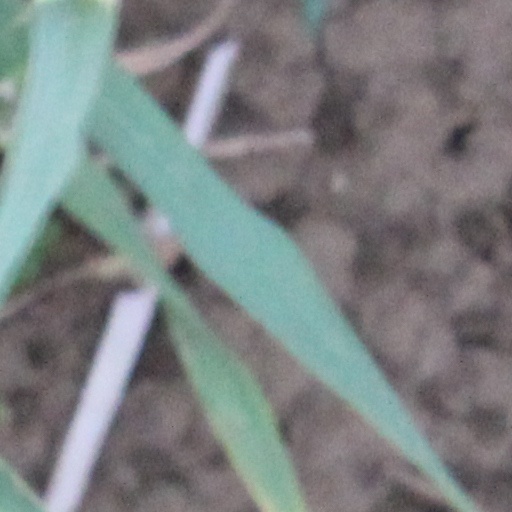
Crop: wheat